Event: Nepal Earthquake
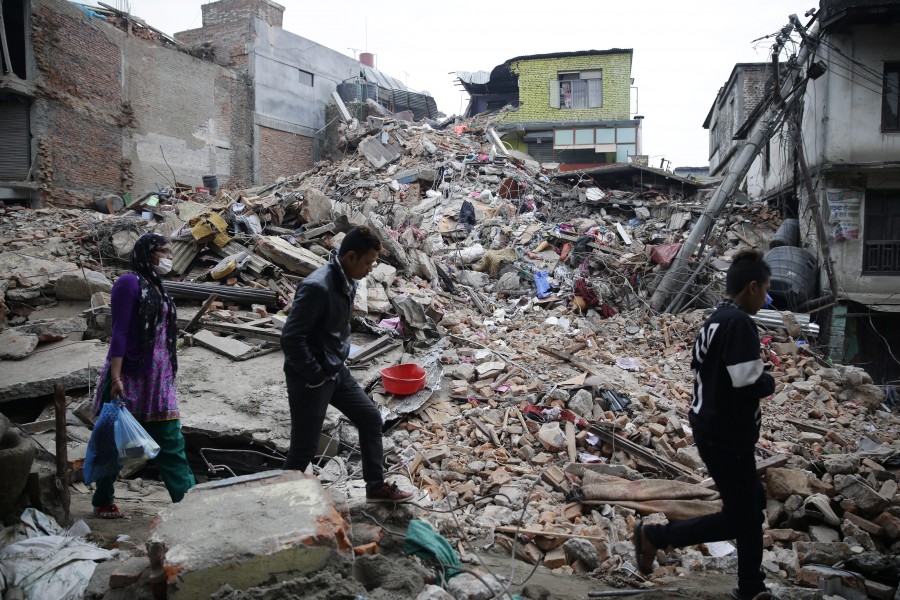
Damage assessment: damage